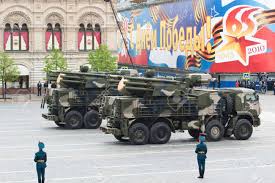
Label: Air Defense